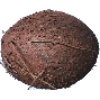
Label: Cocos 1